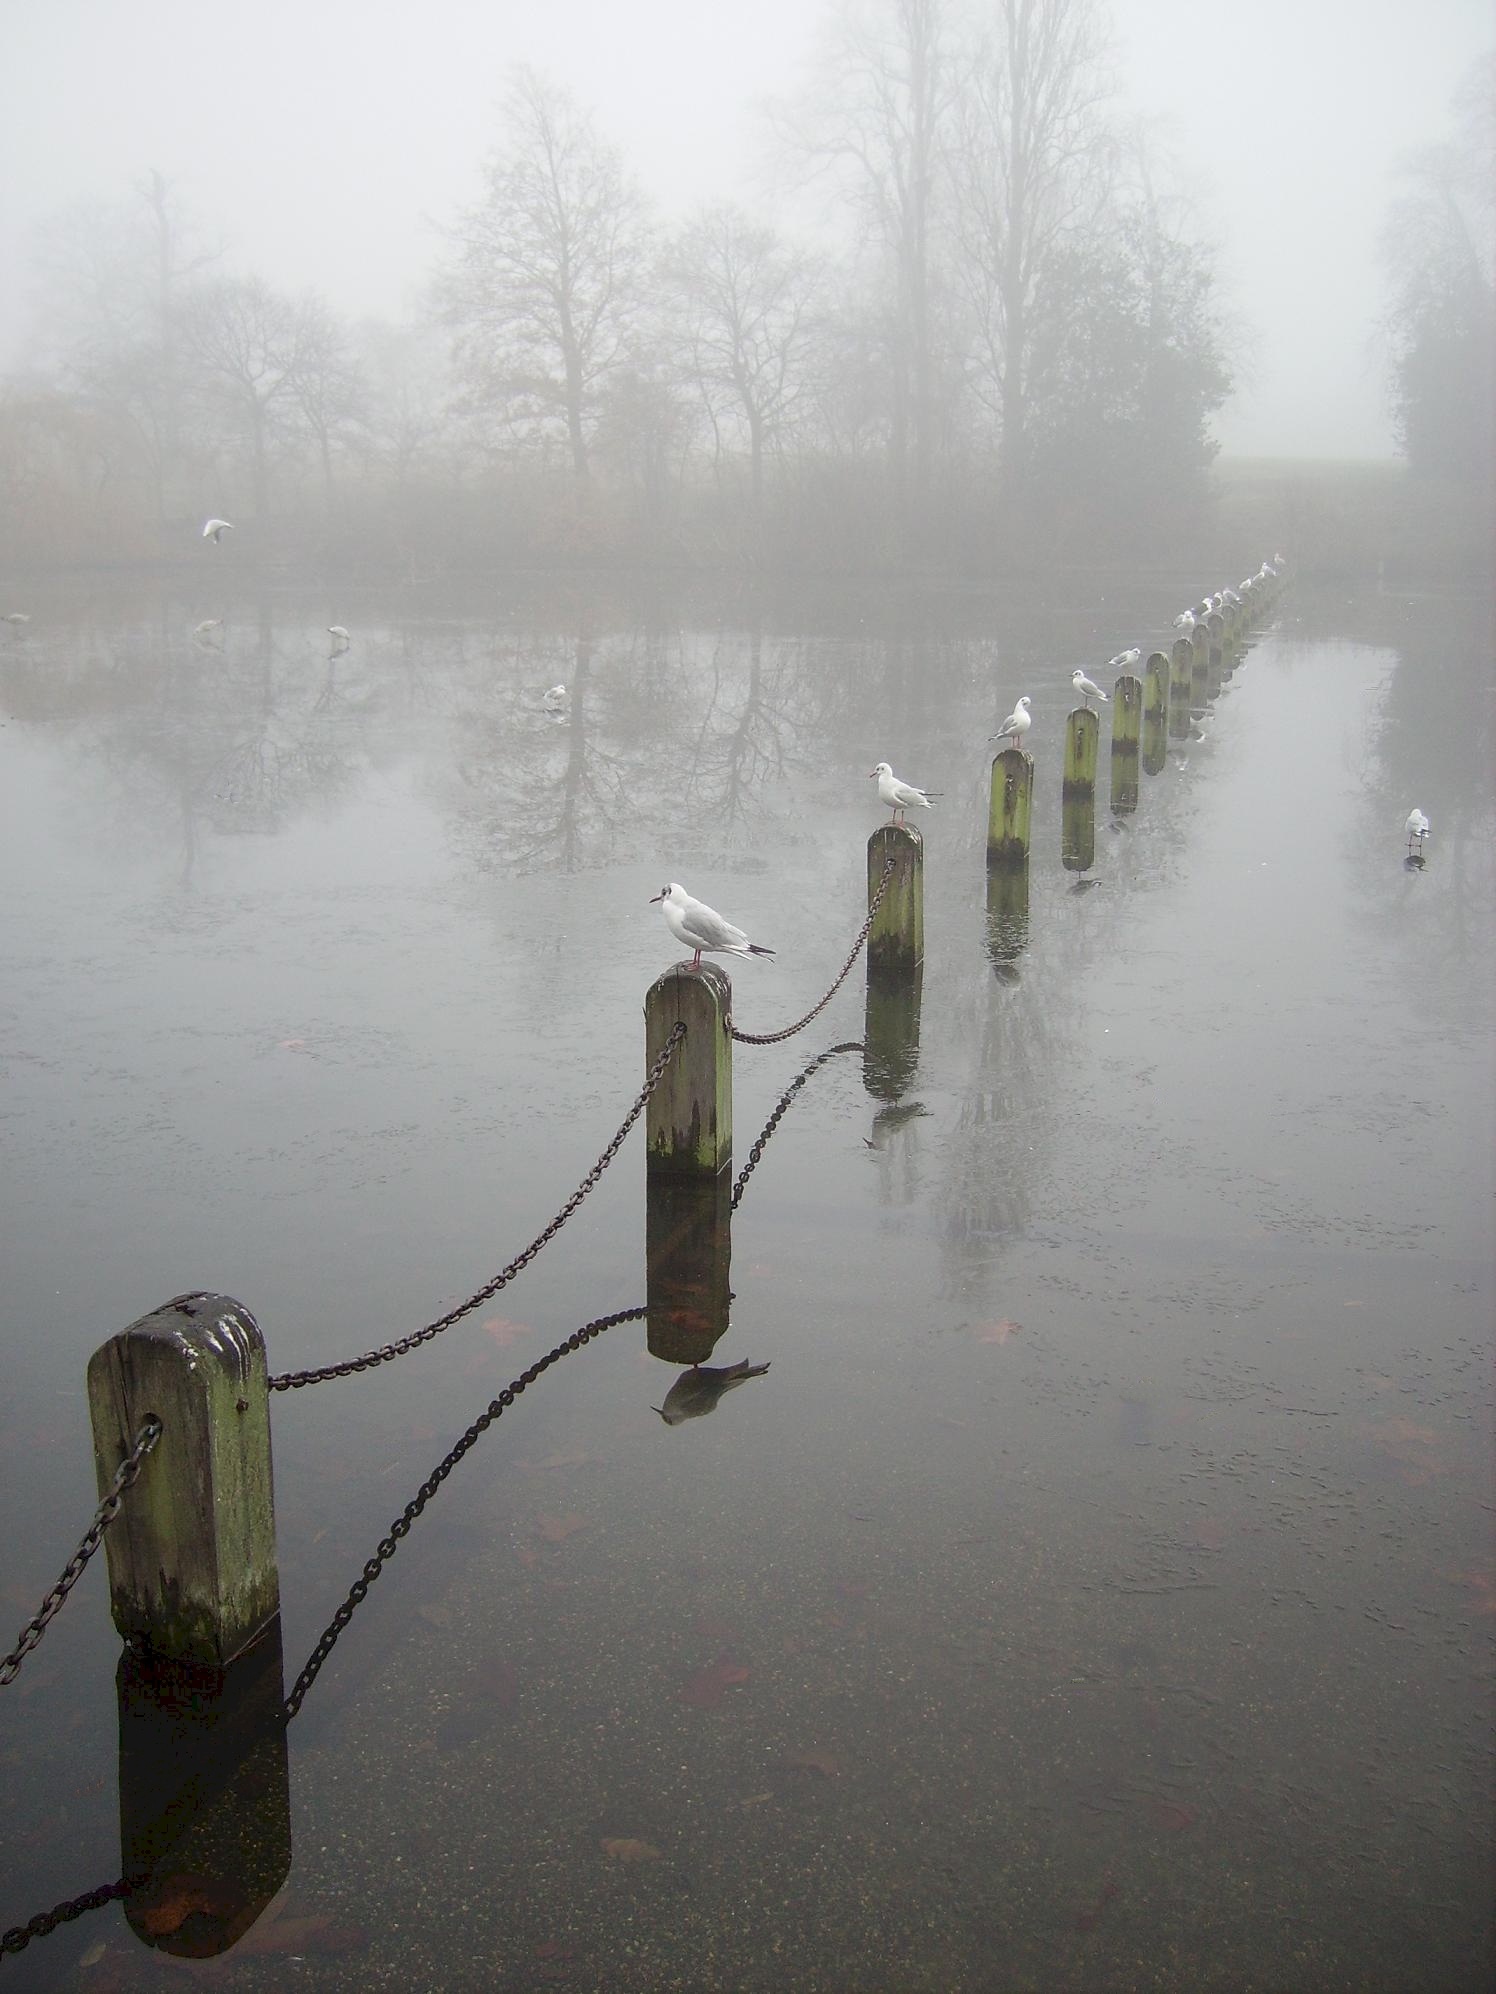
water, nature, snow, winter, fog, mist, morning, rain, wildlife, ice, reflection, weather, calm, perched, freezing, water birds, wooden posts, atmospheric phenomenon